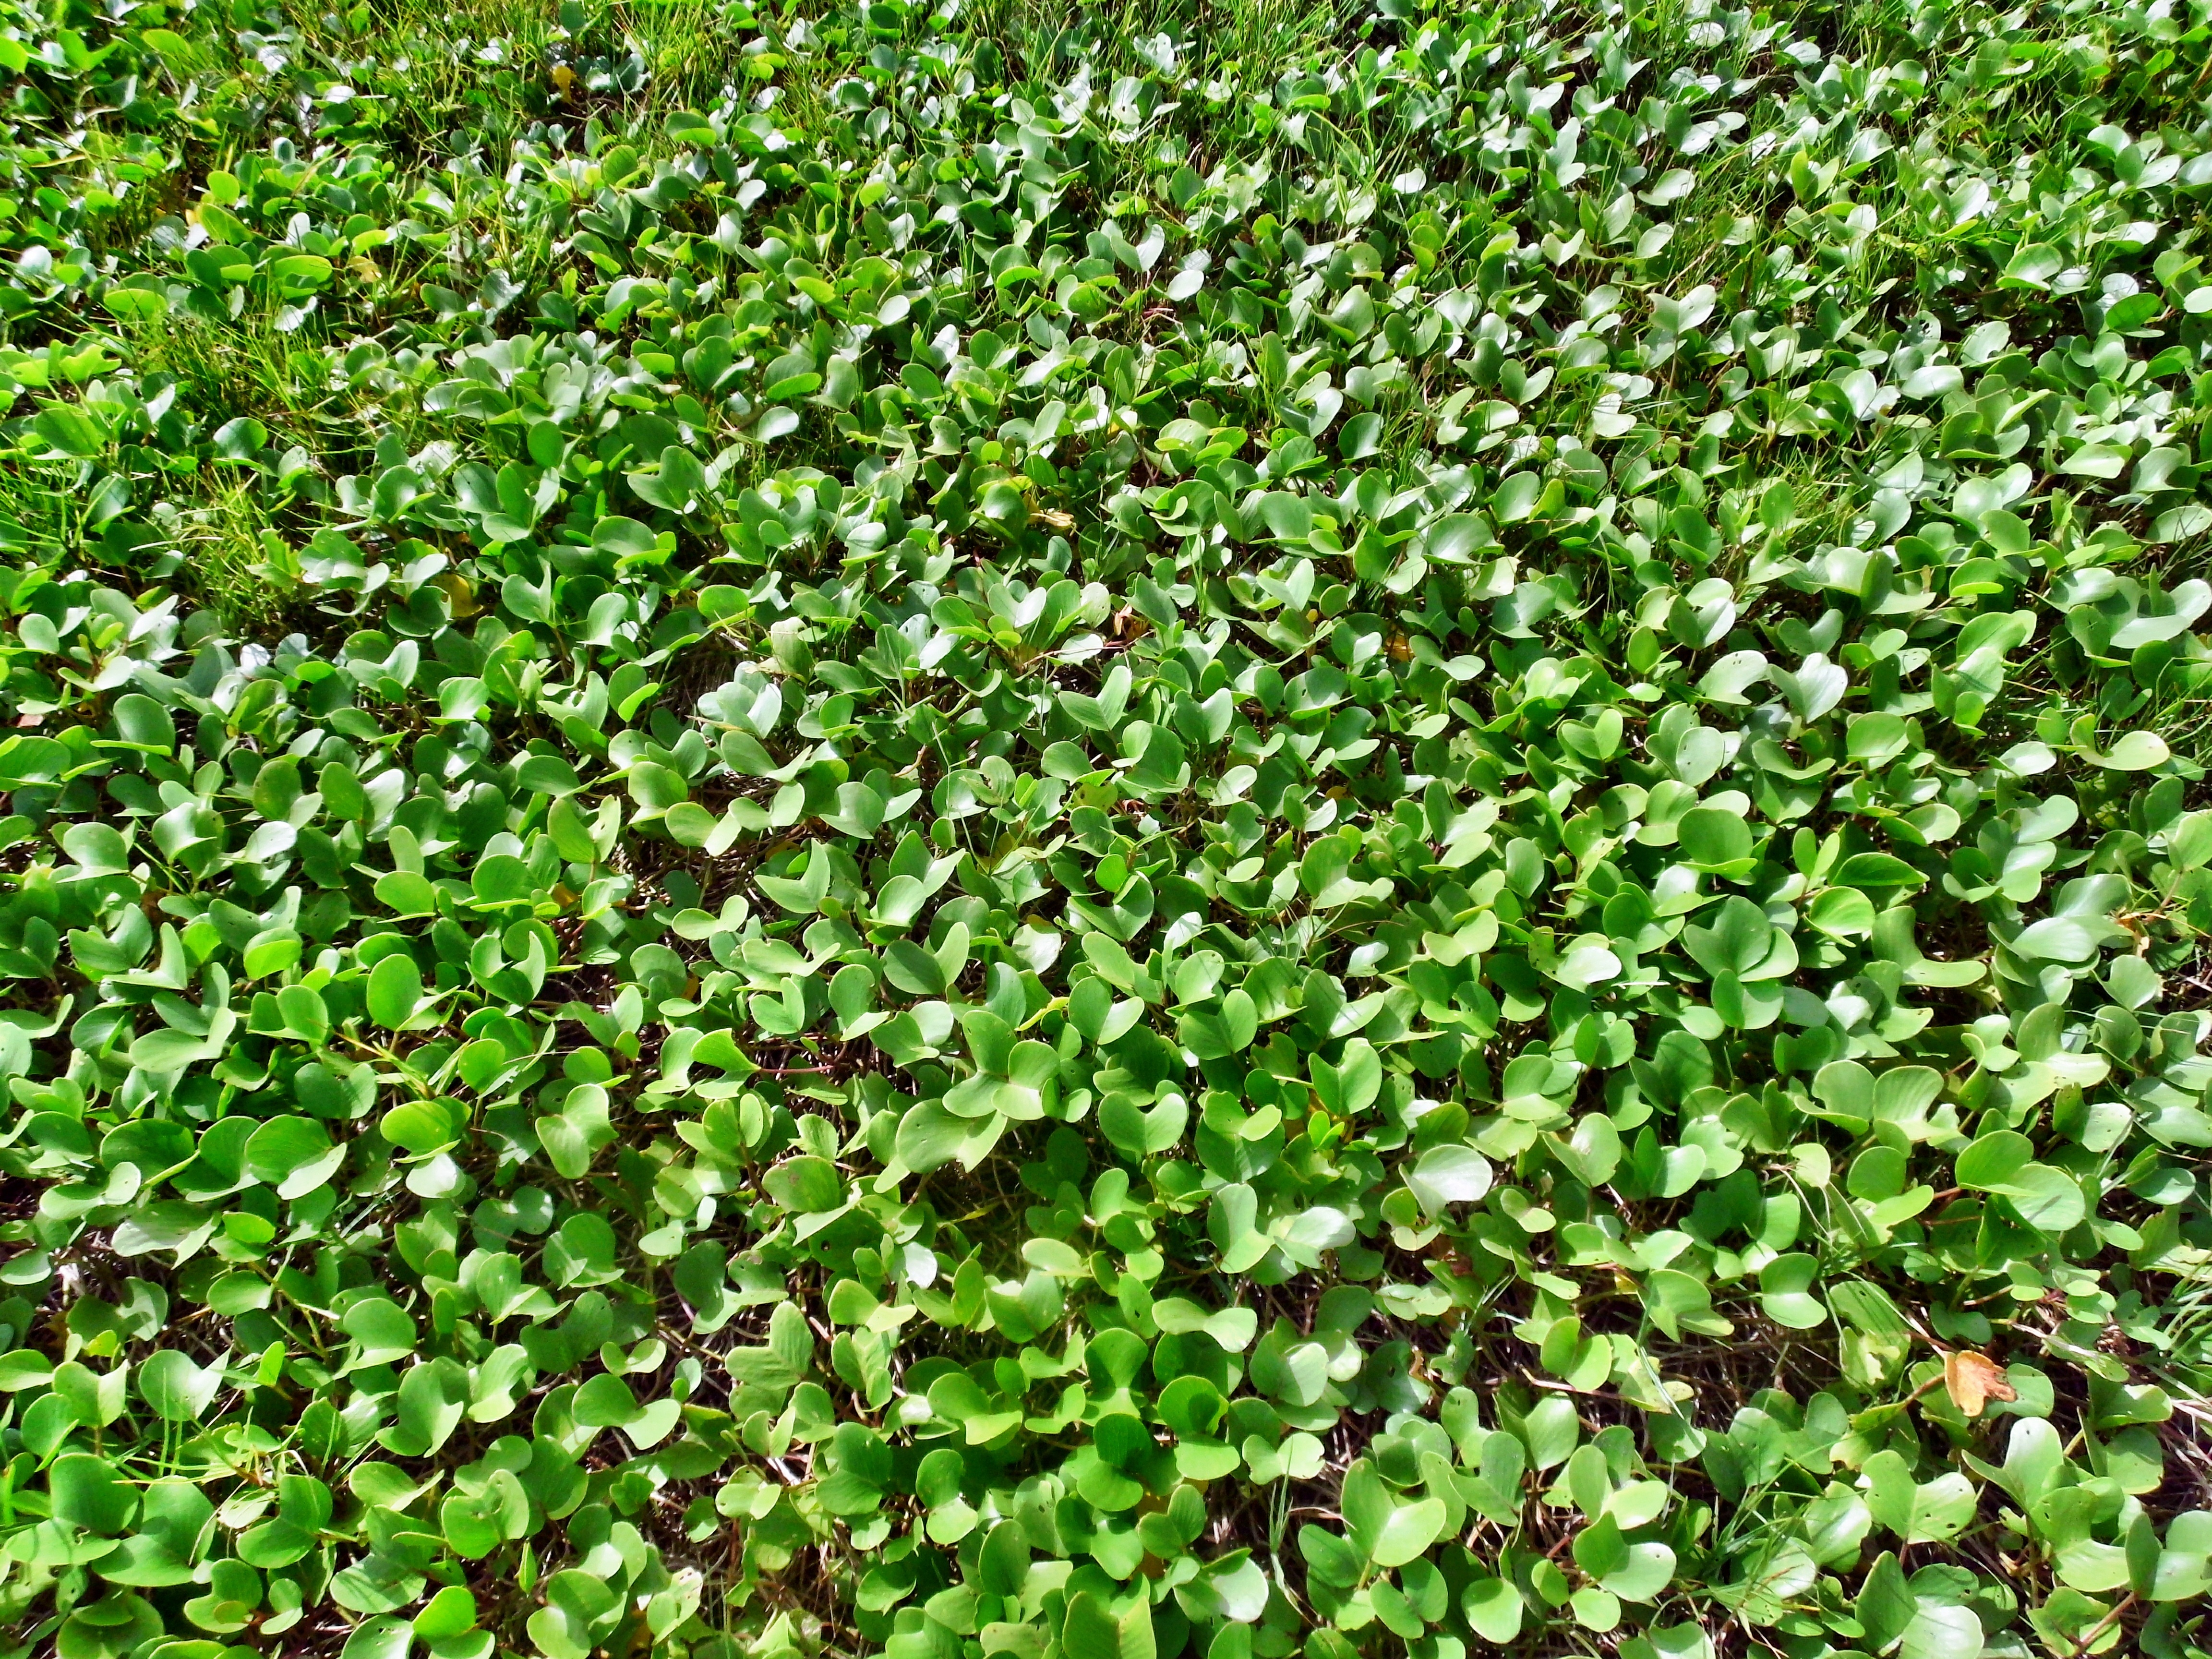
water, grass, growth, plant, lawn, leaf, flower, green, herb, produce, crop, fresh, plants, life, shrub, groundcover, flowering plant, waterplant, land plant